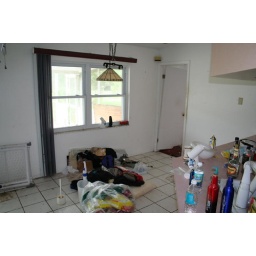
Eat in dining room or breakfast nook. The door to the master bedroom is in the background